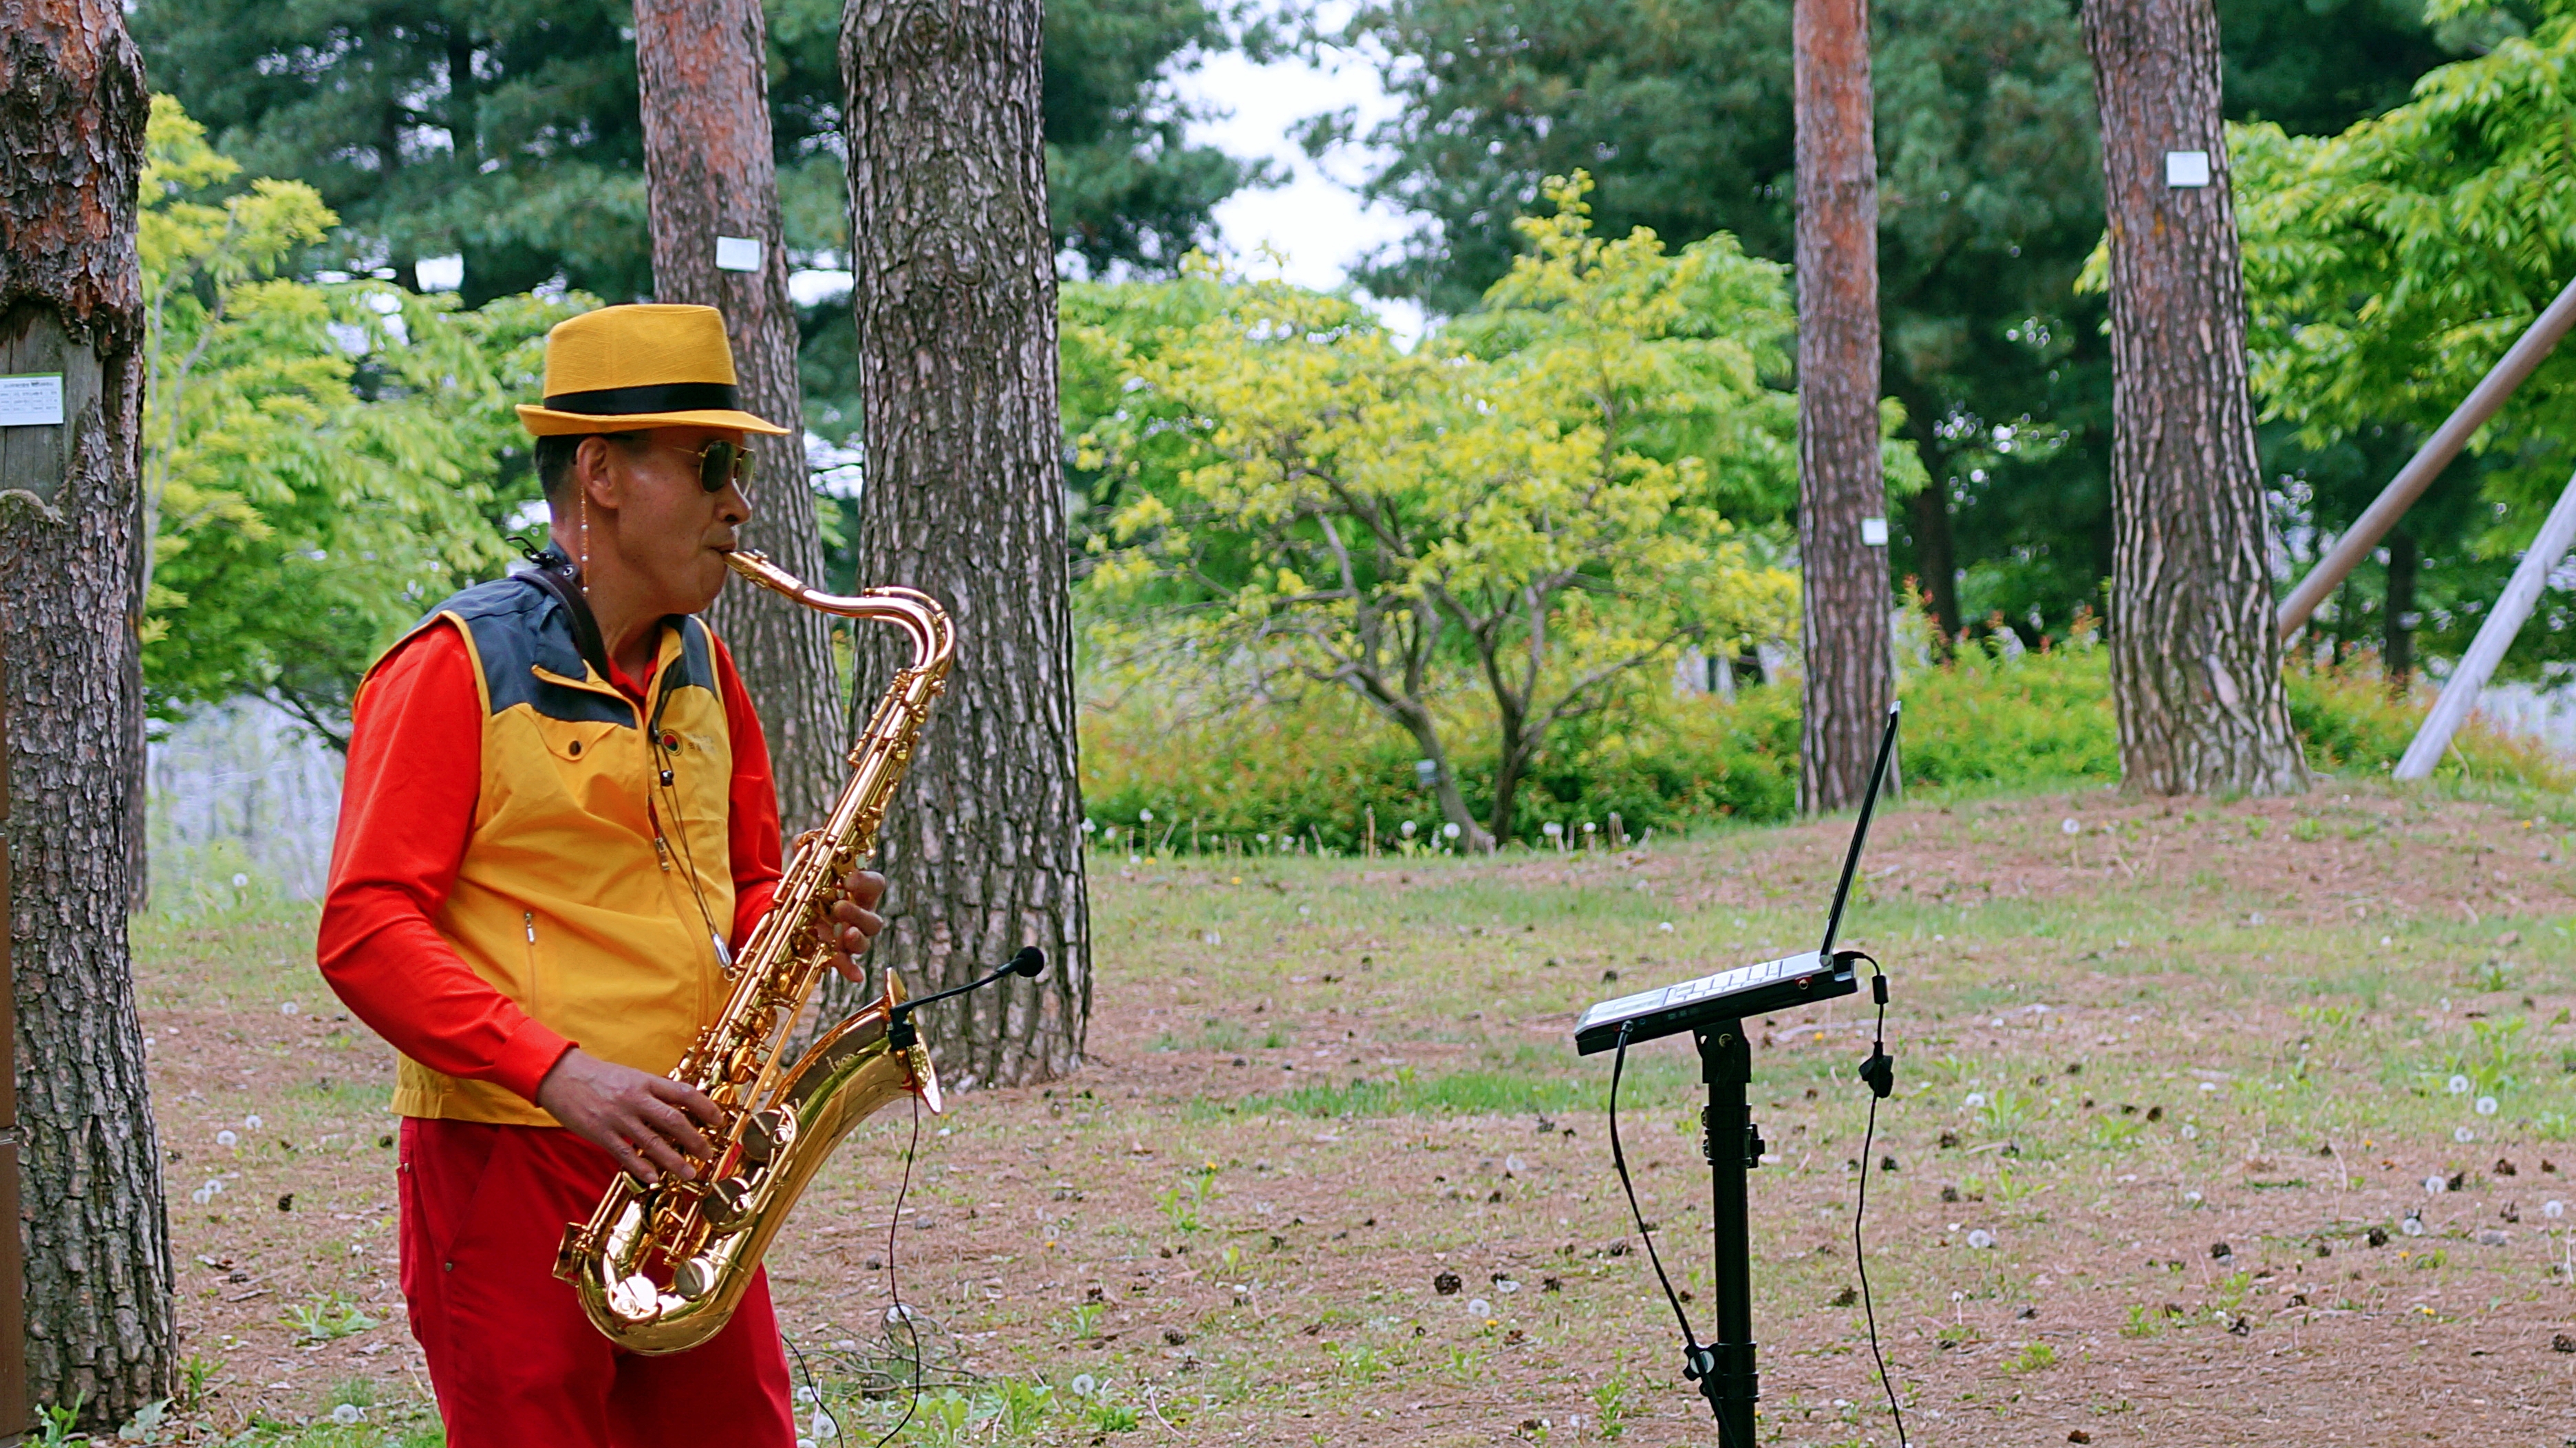
flower, mountain, park, suwon, korea, plant, hat, musical instrument, sun hat, reed, tree, fedora, saxophone, saxophonist, reed instrument, wind instrument, musician, grass, brass instrument, woodwind instrument, leisure, cap, People in nature, music, sunglasses, woodland, event, recreation, forest, landscape, soil, wildlife, cowboy hat, jungle, natural landscape, grassland, tradition, Indian musical instruments